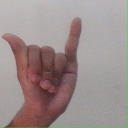
अक्षर: य